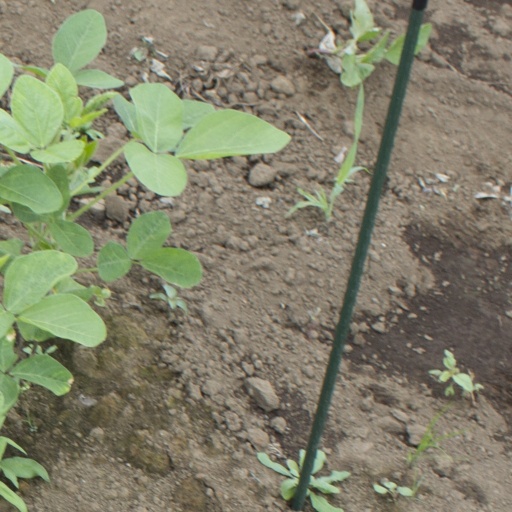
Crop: soybean